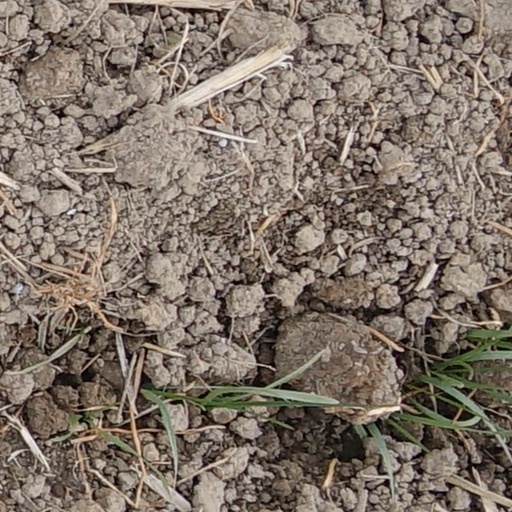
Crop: wheat